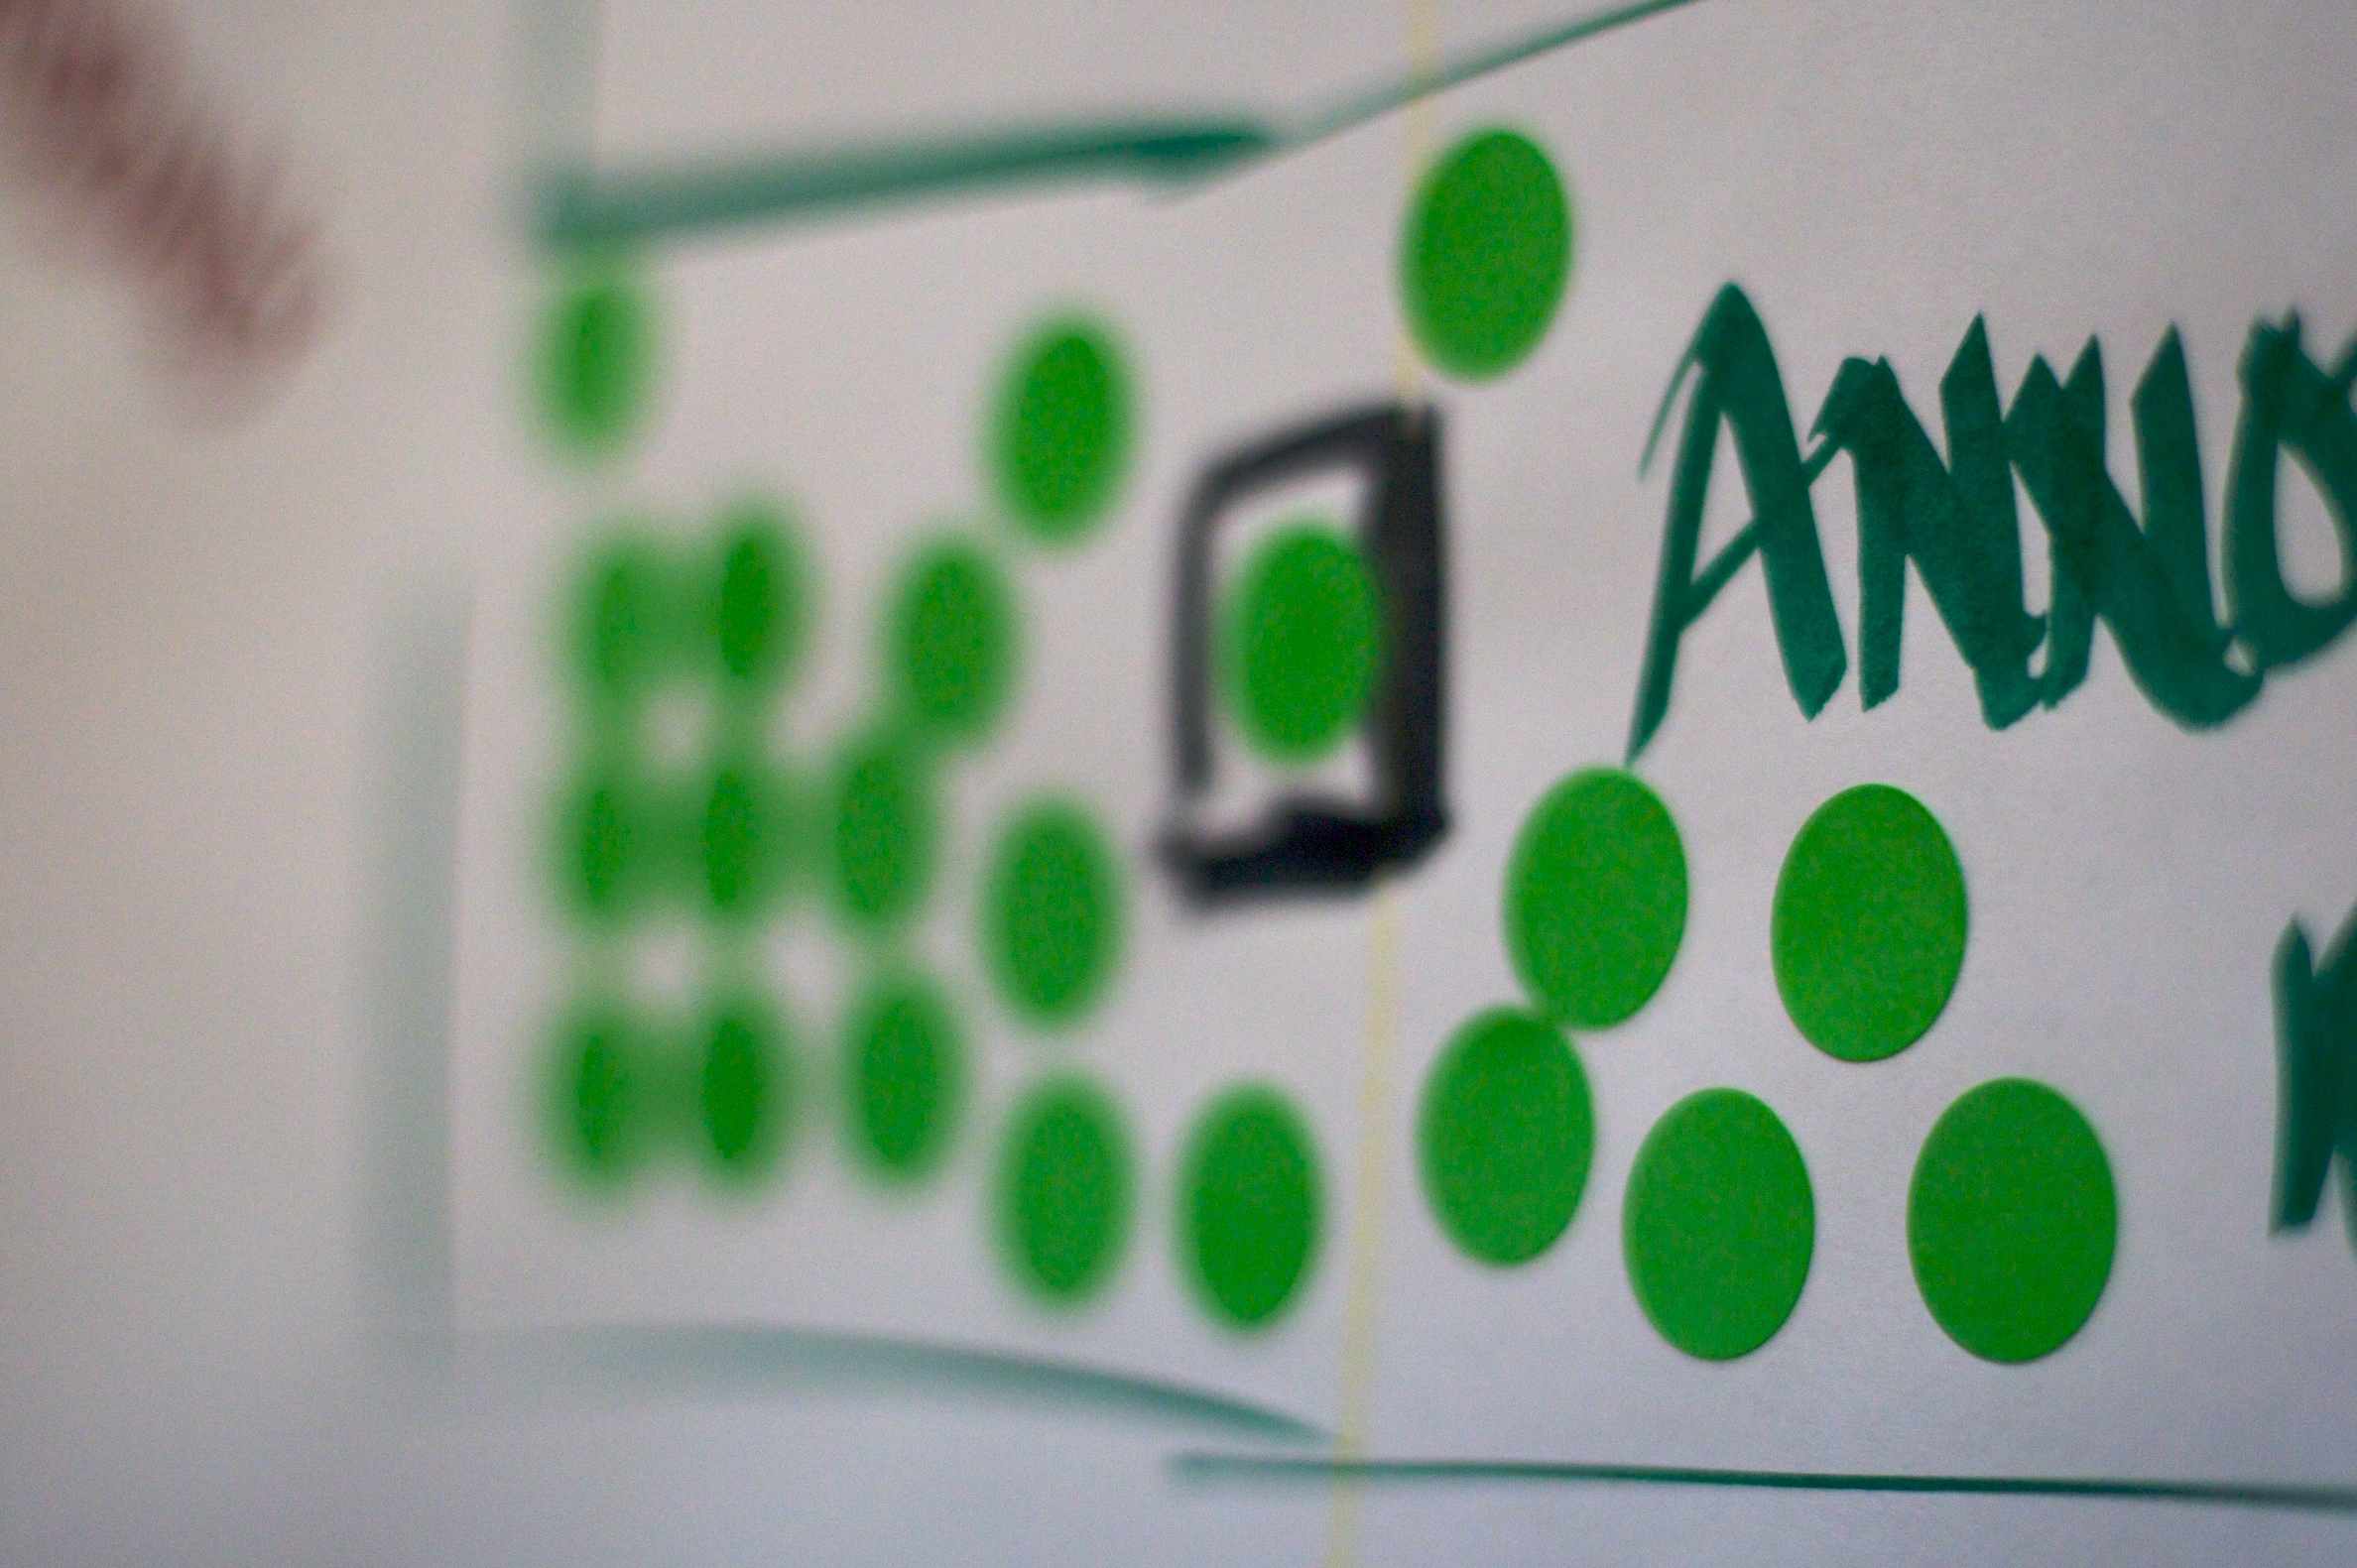
white, number, green, color, barcelona, font, design, shape, oet09